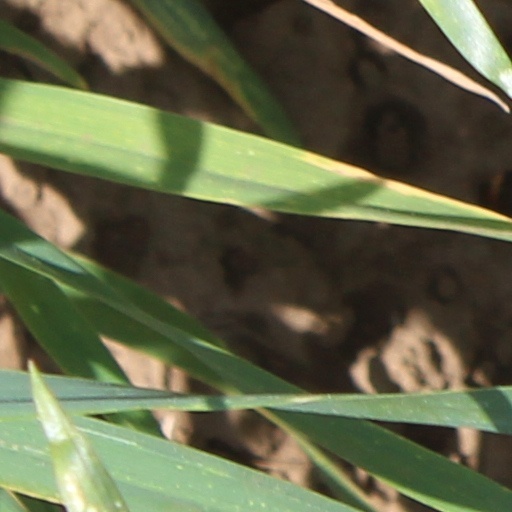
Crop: wheat